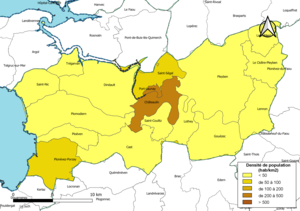
Carte des densités de population (millésimée 2016) des communes de la Communauté de communes de Pleyben-Châteaulin-Porzay, département du Finistère, France. Composition au 1er janvier 2019.
La communauté de communes de Pleyben-Châteaulin-Porzay est une communauté de communes française, créée au 1ᵉʳ janvier 2017 et située dans le département du Finistère et la région Bretagne.